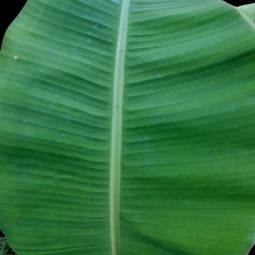
Label: Healthy